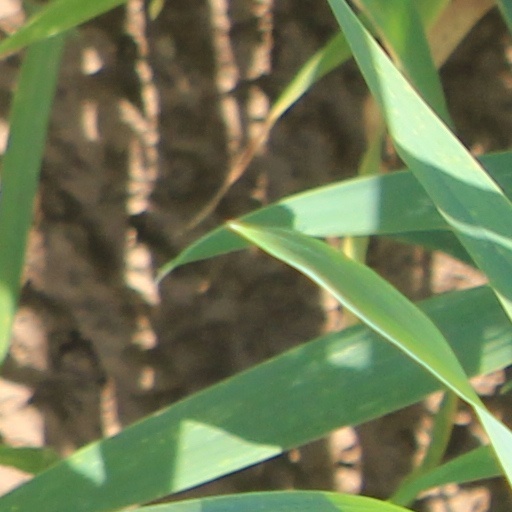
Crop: wheat